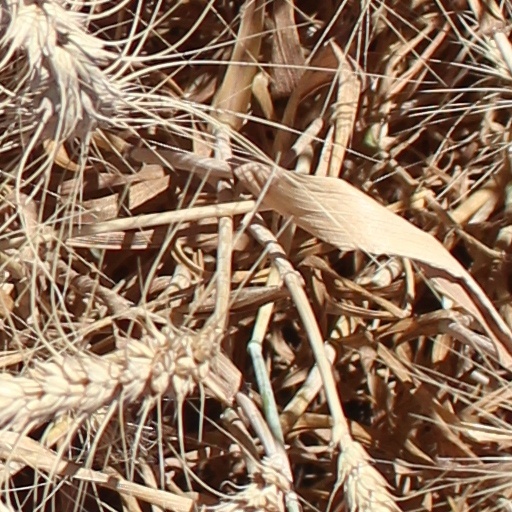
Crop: wheat